Henry Charles Carey

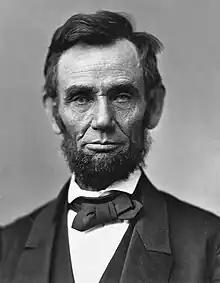
Carey served as a trusted adviser to President Abraham Lincoln, Secretary of the Treasury Salmon P. Chase, and Representative Justin Smith Morrill, among others. His thinking was the basis for the Morrill Tariff and the National Banking Act of 1863.

From 1849 to 1857, Carey was a leading editorialist on political economy at Horace Greeley's "New York Daily Tribune".